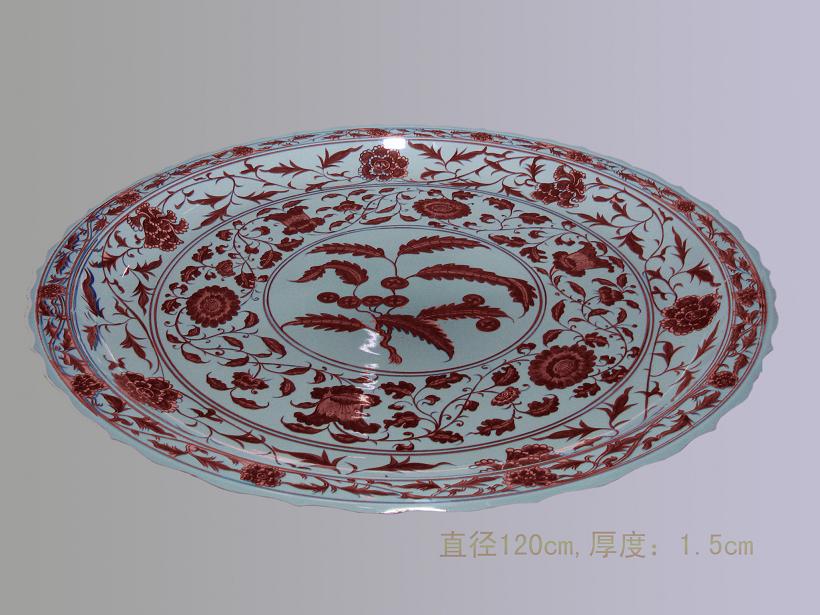
Label: trash